The Woman Warrior

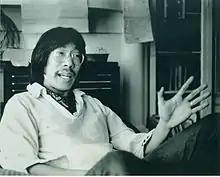
Frank Chin.

In Kingston's defense, reviewer Deborah L. Madsen claimed that this accusation showed Chin's tendency to privilege the low, working-class tradition of Chinese American writing as "authentic", which is not Kingston's tradition. Madsen claimed that autobiographical Chinese American writing is full of competing discourses that differ both culturally and racially, and as Chinese American writers seek both Chinese ethnicity and American citizenship, the result may be "a subversion of racial authenticity", which she believed to be the case with Kingston.